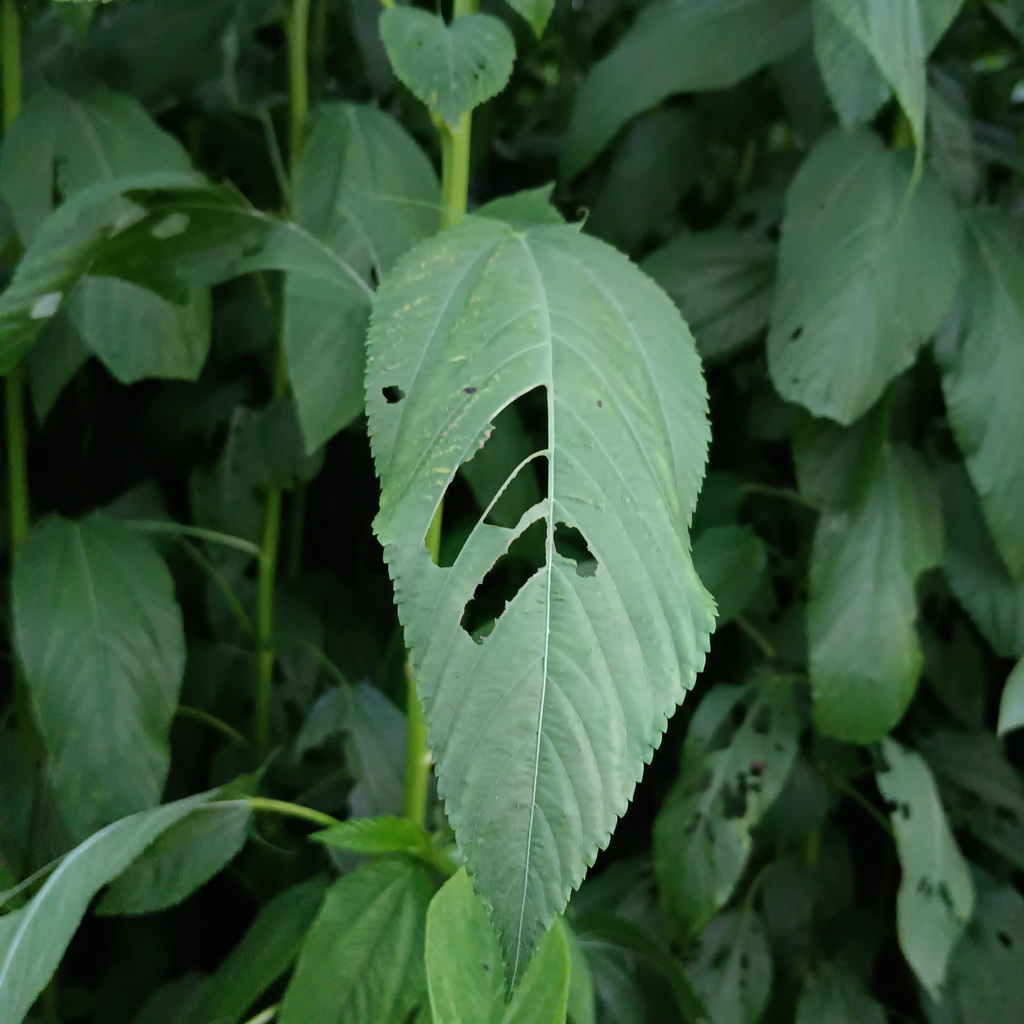
Label: Holed